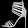
Label: Sandal